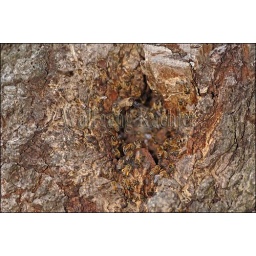
Usa, texas, hill country near hunt, honey bees nesting in tree